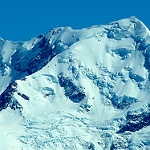
Label: glacier